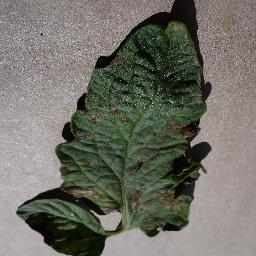
Label: Tomato___Early_blight